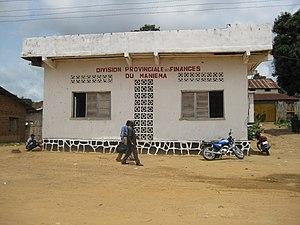
Kindu, anciennement Kindu Port-Empain, est une ville de la République démocratique du Congo, capitale de la province du Maniema. Elle se situe au nord de Kasongo et à l'ouest de la ville de Baraka.